Andrew J. Nathan

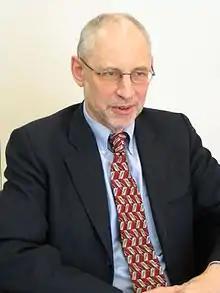

Andrew James Nathan (born 3 April 1943) is a professor of political science at Columbia University. He specializes in Chinese politics, foreign policy, human rights and political culture. Nathan attended Harvard University, where he earned a B.A. in history, an M.A. in East Asian studies, and a Ph.D. in political science. He has taught at Columbia University since 1971, and currently serves as the chair of the steering committee for the Center for the Study of Human Rights. His previous appointments include as the chair of the Department of Political Science (2003–2006), and chair of the Weatherhead East Asian Institute (1991–1995).